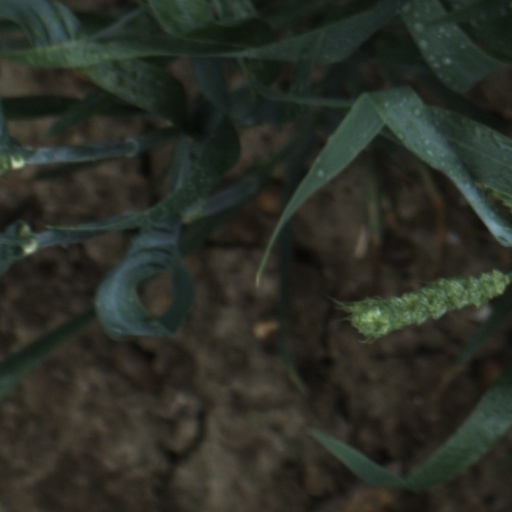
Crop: wheat